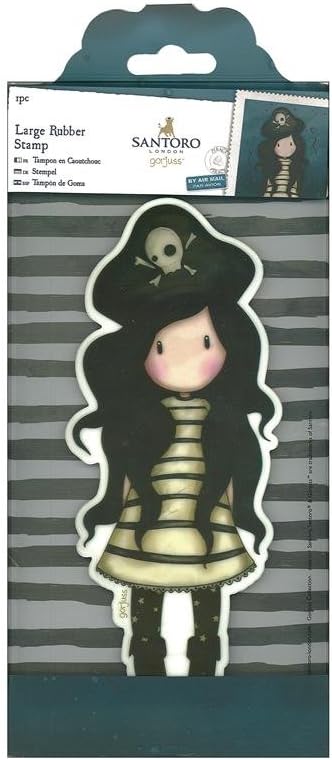
Docrafts Santoro's Gorjuss Rubber Stamp, Multicolor
Category: Arts, Crafts & Sewing
Create beautiful cards, projects and gifts for your home and loved ones! apply to a clear block to use and remove when you are finished. This package contains one cling stamp on one 4.5x9. 5 inch backing sheet. Non-toxic. Warning: choking hazard- small parts. Not for children under 3 years. Imported.
Features: Create beautiful cards, projects and gifts for your home and loved ones! apply to a clear block to use and remove when you are finished | Non-toxic | Not for children under 3 years